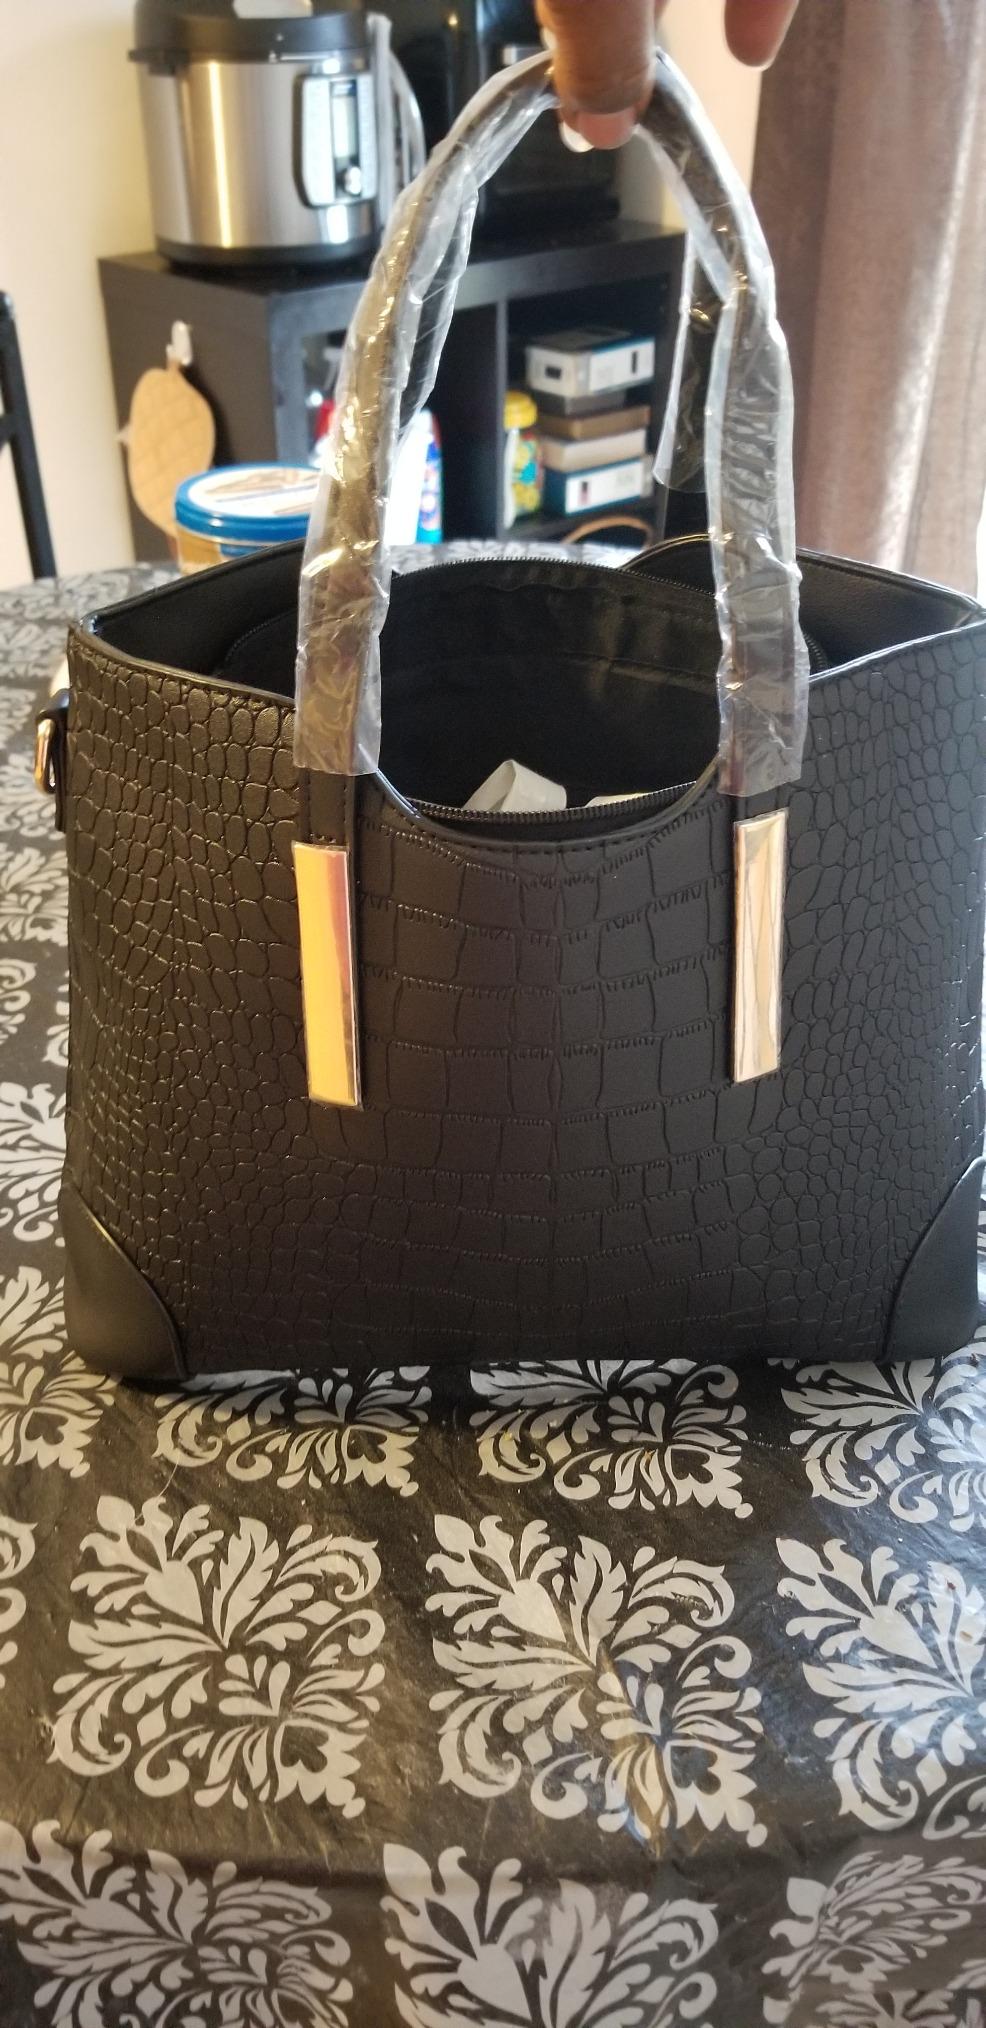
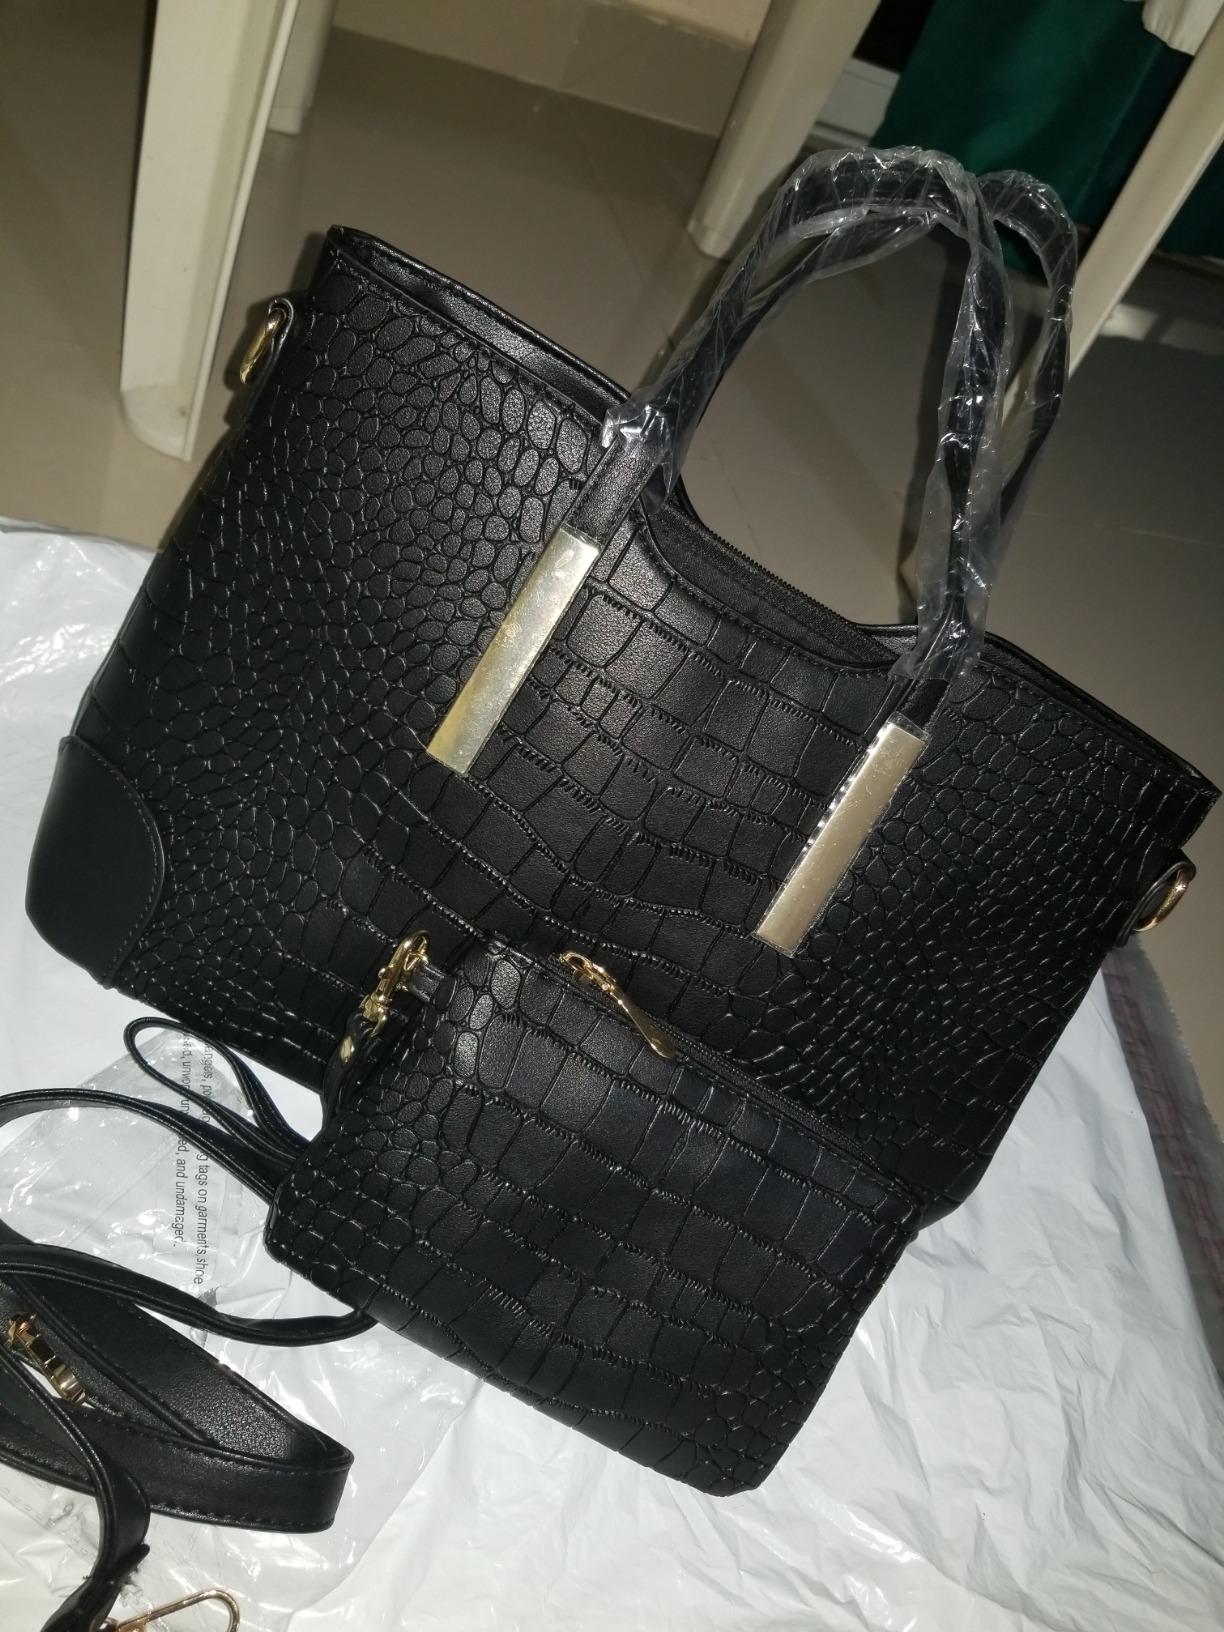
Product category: accessories_handbag
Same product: yes